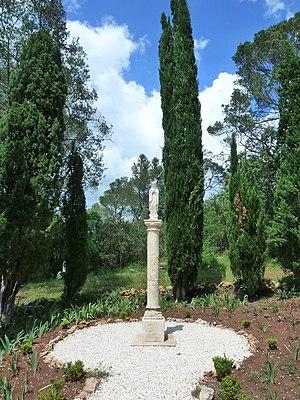
Sanctuaire Notre-Dame-du-Glaive, Cabasse, France
La chapelle Notre-Dame-du-Glaive est un édifice religieux français situé en Provence, près de Cabasse dans le Var. Elle a été construite au XVIIᵉ siècle et agrandie ultérieurement.